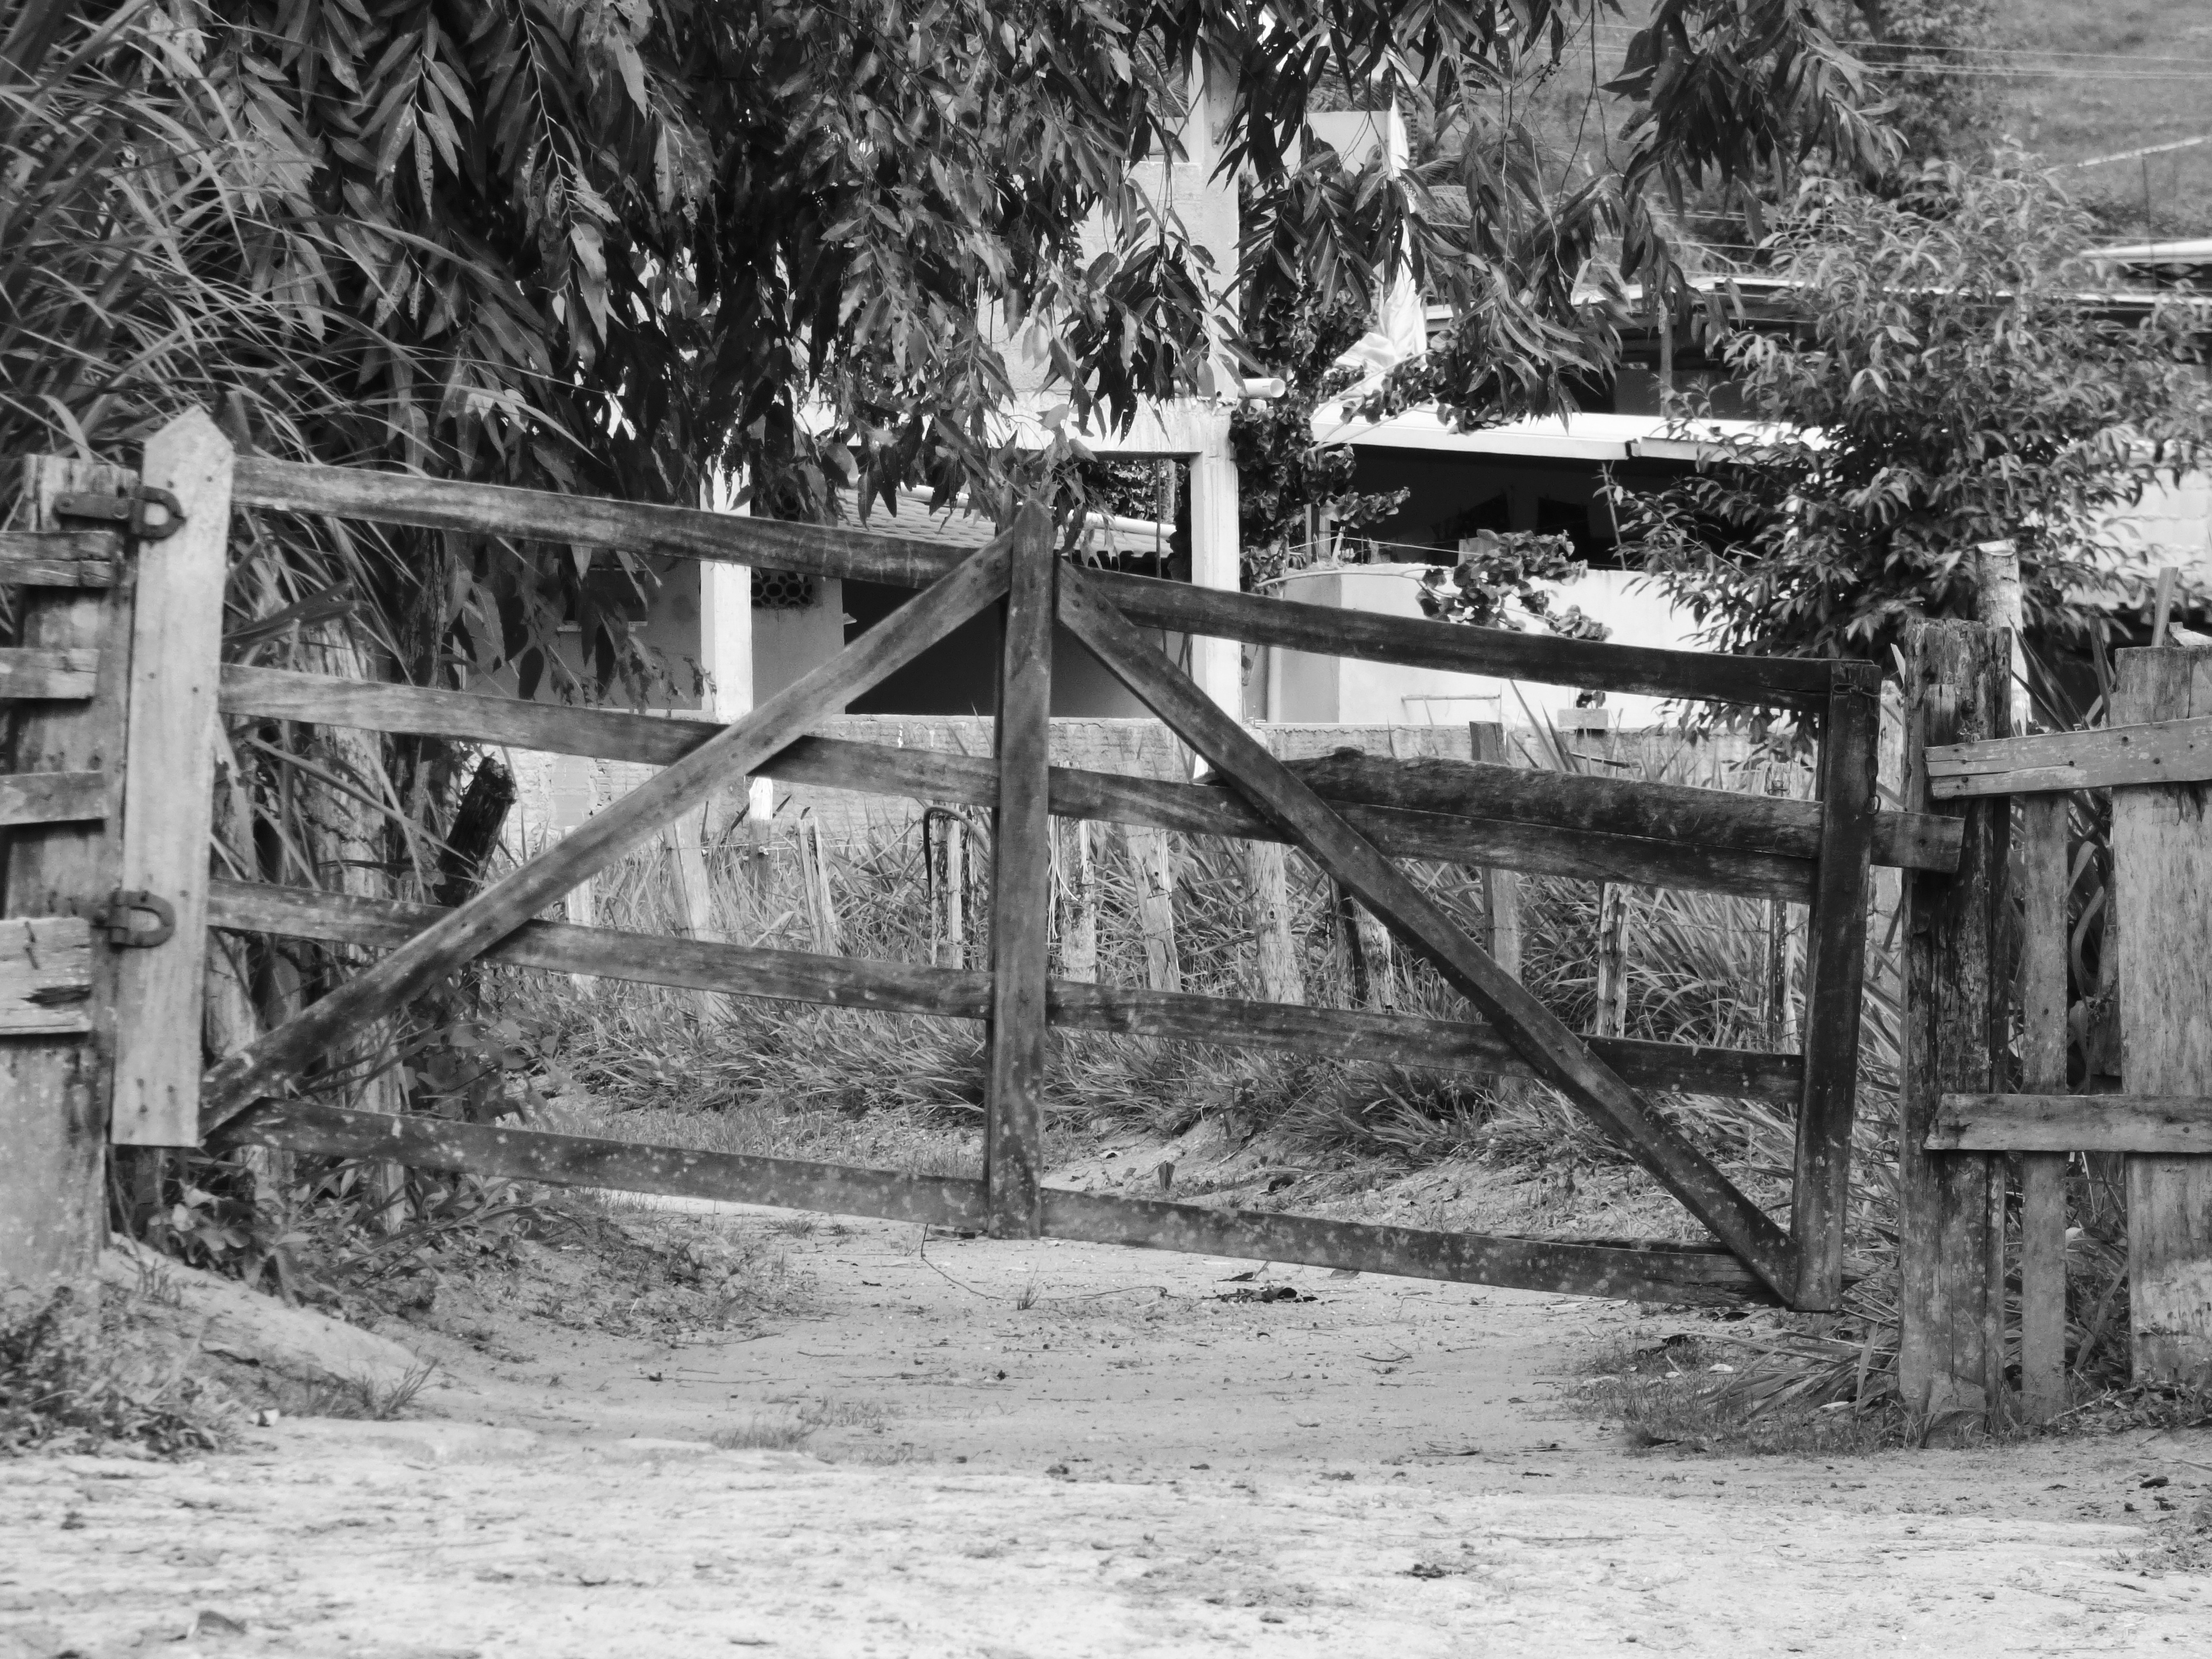
tree, path, black and white, wood, track, road, bridge, street, farm, ground, old, transport, shack, monochrome, roca, brazil, entry, minas, rural area, concierge, monochrome photography